Downtown Visalia

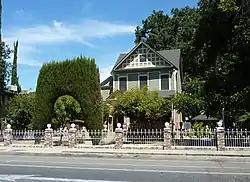
The Hyde House is also on the NRHP.

When California achieved statehood in 1850, Tulare County did not exist. The land that is now Tulare County was part of the huge Mariposa County. In 1852 some pioneers settled in the area, then called Four Creeks. The area got its name from many watershed creeks and rivers flowing from the Sierra Nevada Mountains. All the water resulted in a widespread swampy area with a magnificent oak forest. The group of settlers petitioned the state legislature for county status and on July 10 of that same year Tulare County became a reality.